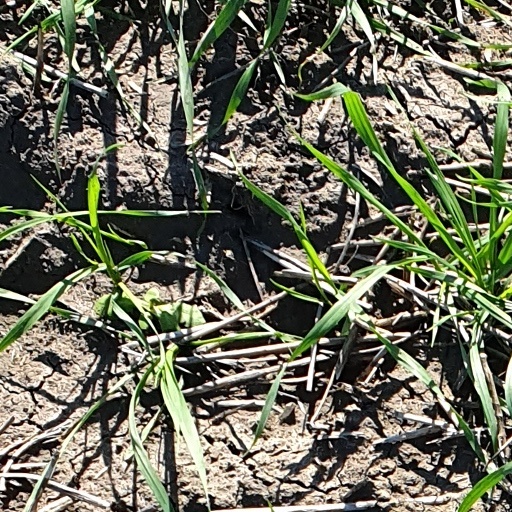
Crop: wheat